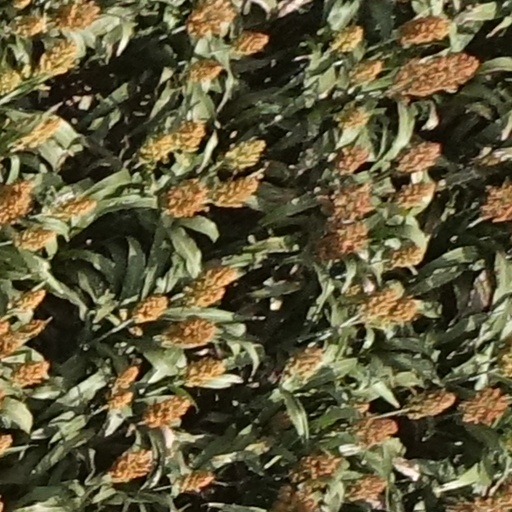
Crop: sorghum